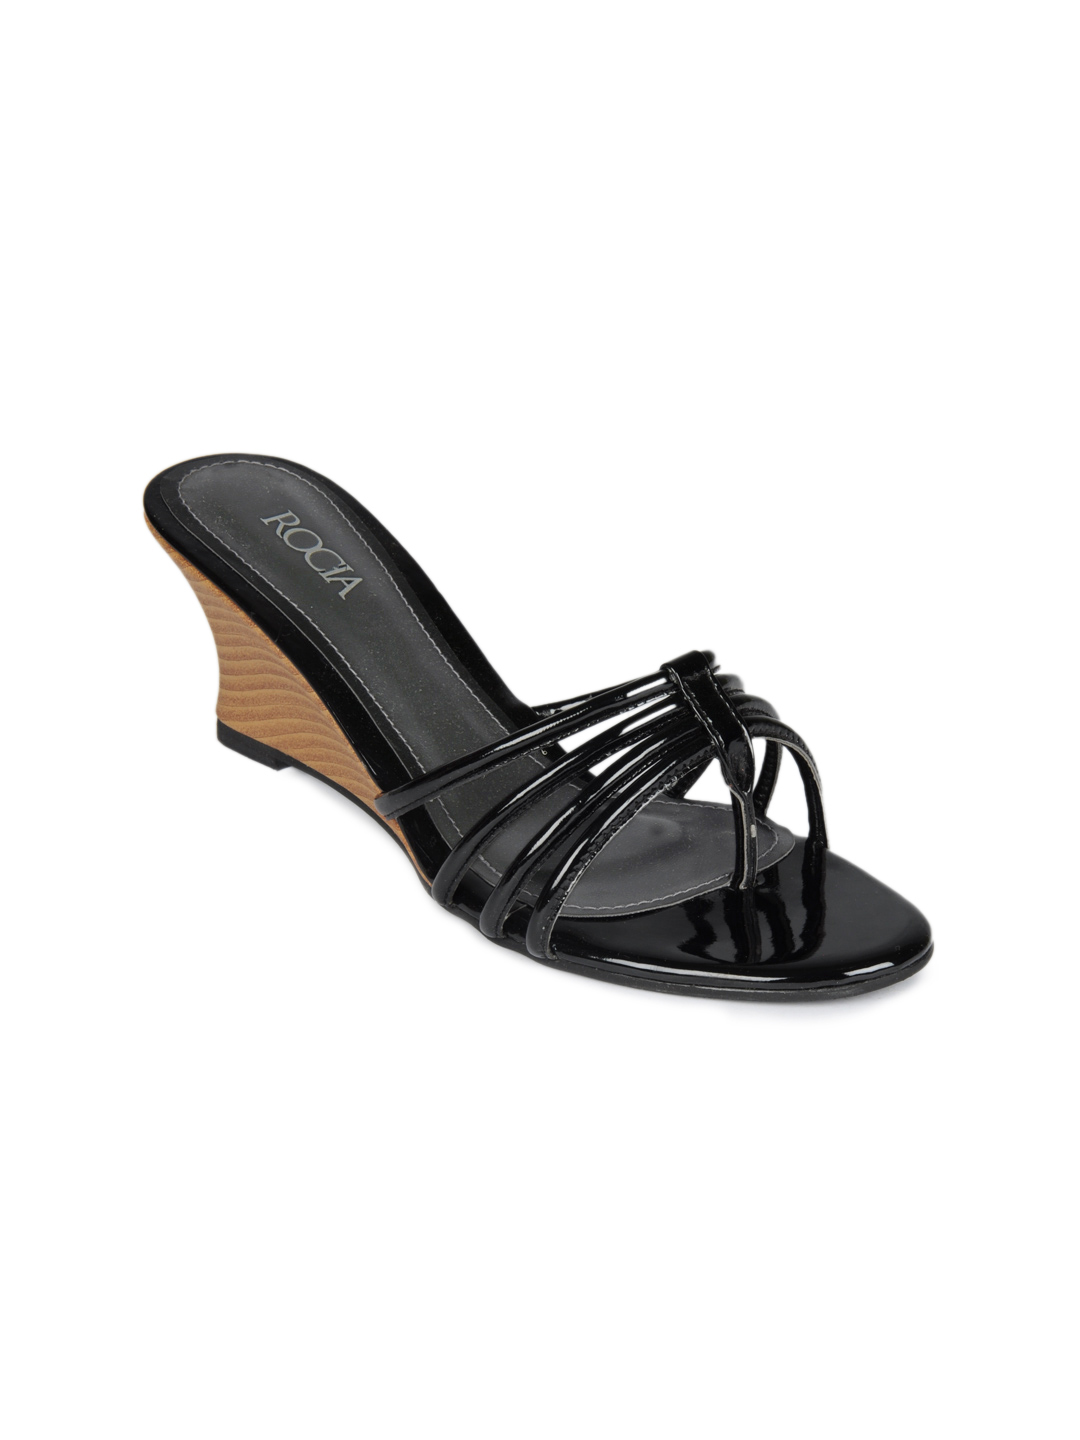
Rocia Women Black Heels
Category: Footwear / Shoes / Heels
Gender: Women
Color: Black
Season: Winter 2012
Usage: Casual